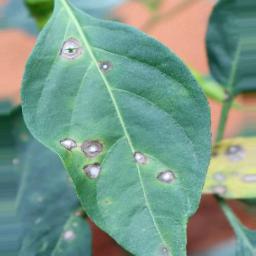
Label: cercospora